Fanaa (2006 film)

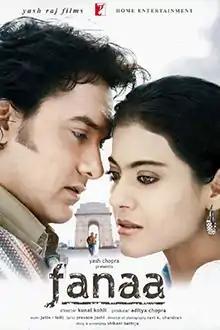
Theatrical release poster

Fanaa (transl. Annihilation) is a 2006 Indian Hindi-language romantic-thriller film directed by Kunal Kohli and produced by Aditya Chopra and Yash Chopra under the banner of Yash Raj Films. It stars Aamir Khan and Kajol, with supporting performances from Rishi Kapoor, Kirron Kher, Tabu, and Sharat Saxena. Set in Delhi and Kashmir, the narrative follows Zooni, a blind Kashmiri woman who falls in love with her tour guide Rehan, unaware that he is hiding a dangerous secret.